D101 road

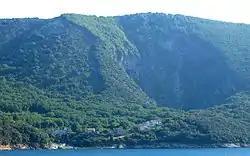
Merag ferry port, the eastern terminus of D101

D101 is a state road connecting D100 state road to Merag ferry port, from where Jadrolinija ferries fly to Valbiska, Krk and D104 state road. The road is 10.9 km long.